National Democratic Party (Egypt)

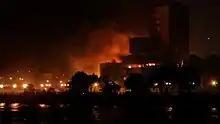
The main headquarters of the ruling National Democratic Party aflame during the Friday of Anger in Cairo

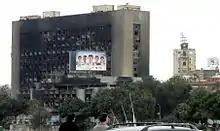
The NDP headquarters after the fire

Major protests erupted against the ruling government of Egypt on 25 January 2011 (alongside the wider Arab Spring), at the time dubbed the Day of Rage, led largely by the country's youth through social media websites such as "Facebook" and "Twitter". Another day of rage was planned soon thereafter for Friday, 28 January. Traditional opposition, including the country's Muslim Brotherhood, asked their supporters to join in protest after Friday prayers. In preparation for potentially massive protests, the ruling party attempted to cut off internet and phone access (mobile and land-line).